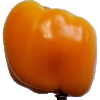
Label: yellow_pepper